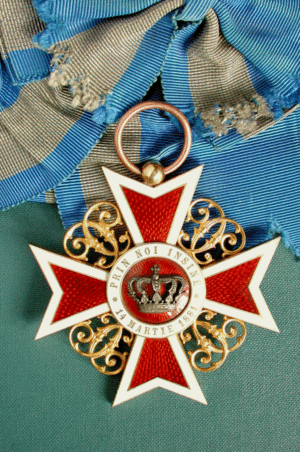
Ordre de la Couronne de la Roumanie, Grand Croix, 1881, avers Română: Ordinul Coroana României, Mare Cruce, 1881, avers